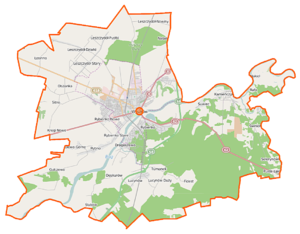
La gmina Wyszków est un district administratif situé en milieu mixte du powiat de Wyszków dans la voïvodie de Mazovie, dans le centre-est de la Pologne.